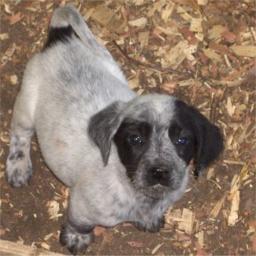
Animal: dogs